Priscilla Presley

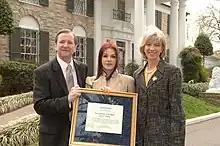
Designation of Graceland mansion as a National Historic Landmark in 2006, l-r Jack Soden, Priscilla Presley and United States Secretary of the Interior Gale Norton

Priscilla took up karate after Elvis, a keen karate student, convinced her to do so. Priscilla, eager to share her husband's interests, thought it was a good idea to pass the time she spent alone. Following disruptions from Elvis, Priscilla began taking lessons from Mike Stone, a karate instructor she met in 1972 at one of Elvis's concerts backstage. She soon began an affair with him, stating that, "I still loved Elvis, greatly, but over the next few months, I knew I would have to make a crucial decision regarding my destiny." She added, "Elvis must have perceived my new restlessness." A couple of months later, she said that Elvis had requested to see her in his hotel suite. It was there, according to her autobiography, that Elvis "forcefully made love to me...[as he said] 'This is how a real man makes love to his woman'".